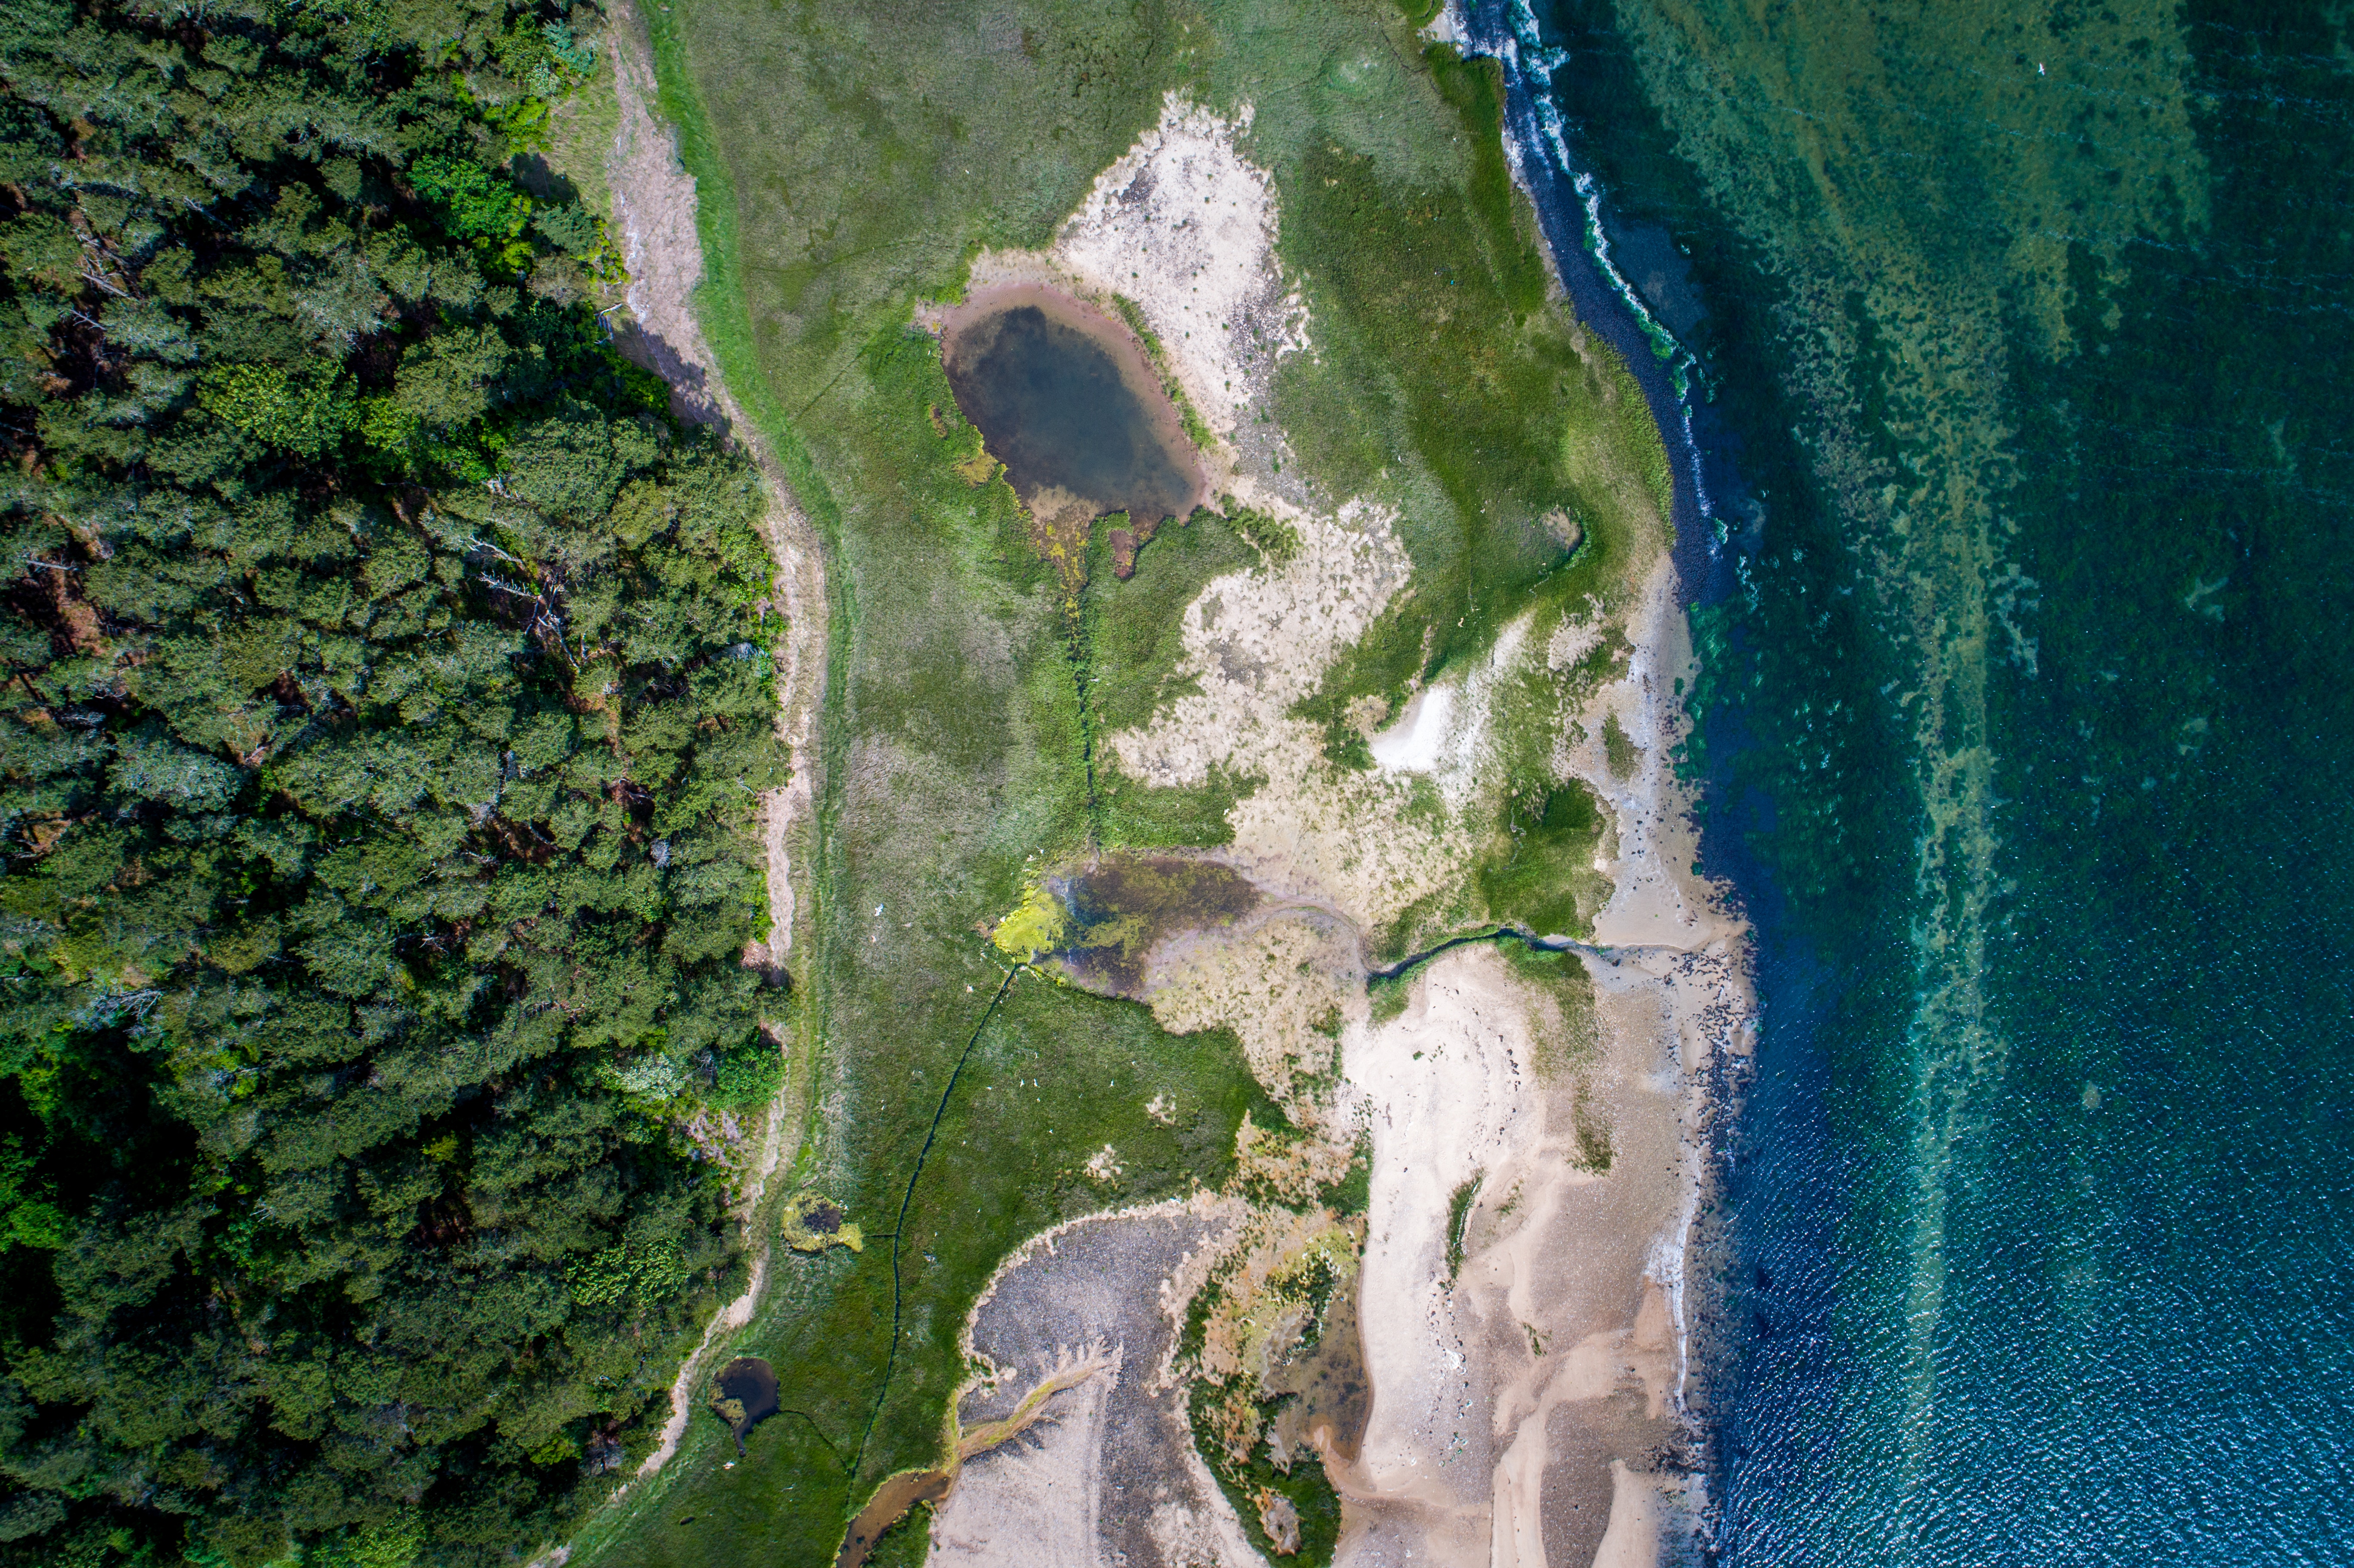
landscape, tree, water, grass, rock, photography, green, geology, watercourse, nature reserve, aerial photography, water resources